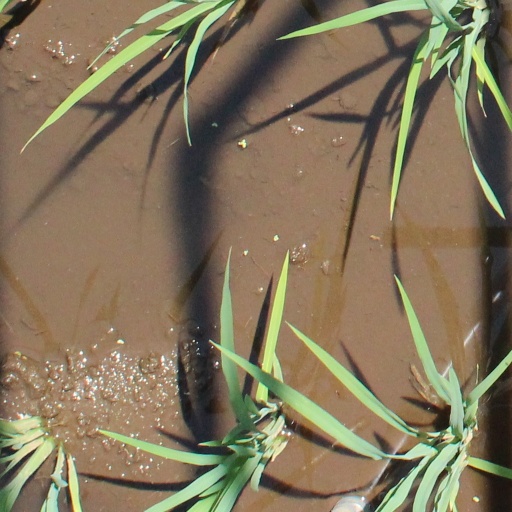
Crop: rice